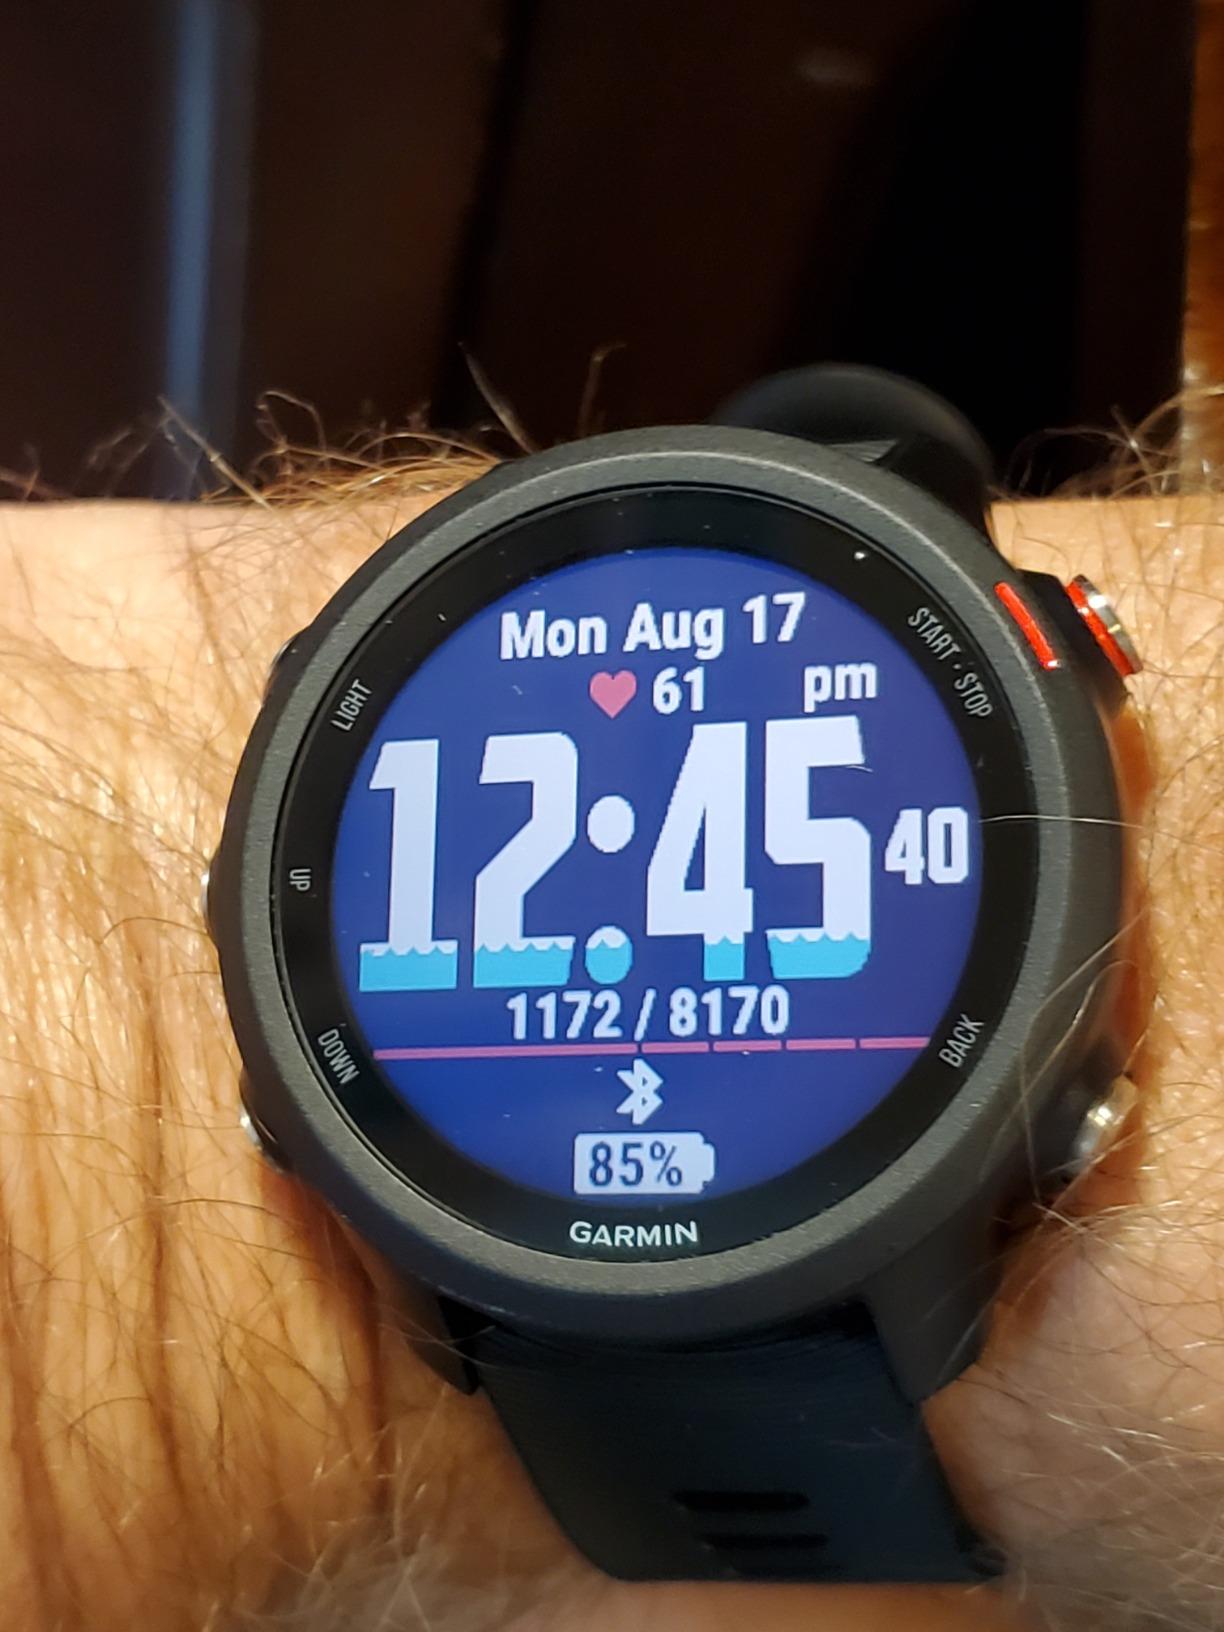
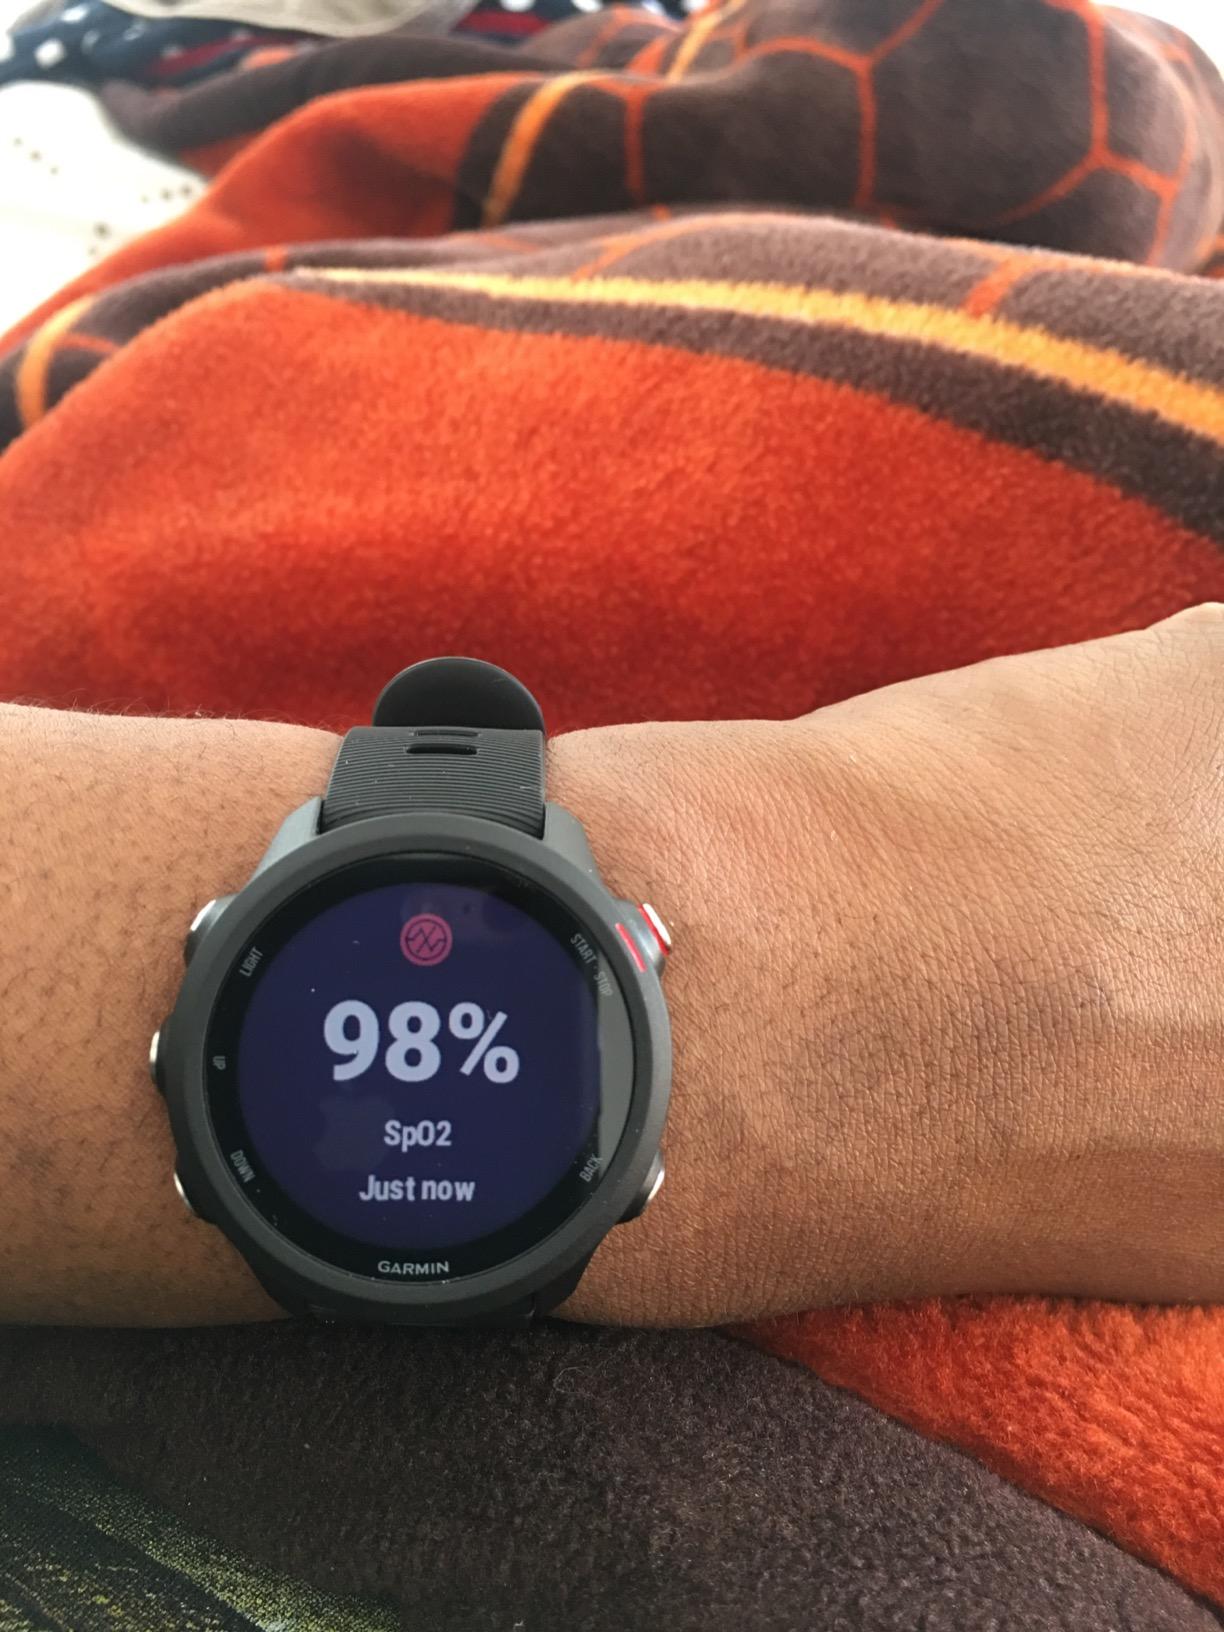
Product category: smartwatch
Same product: yes